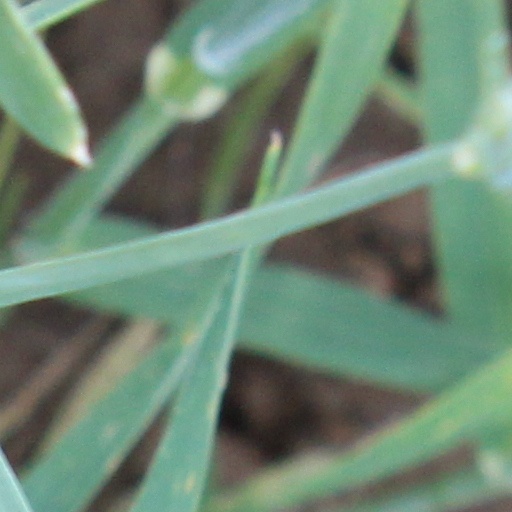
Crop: wheat